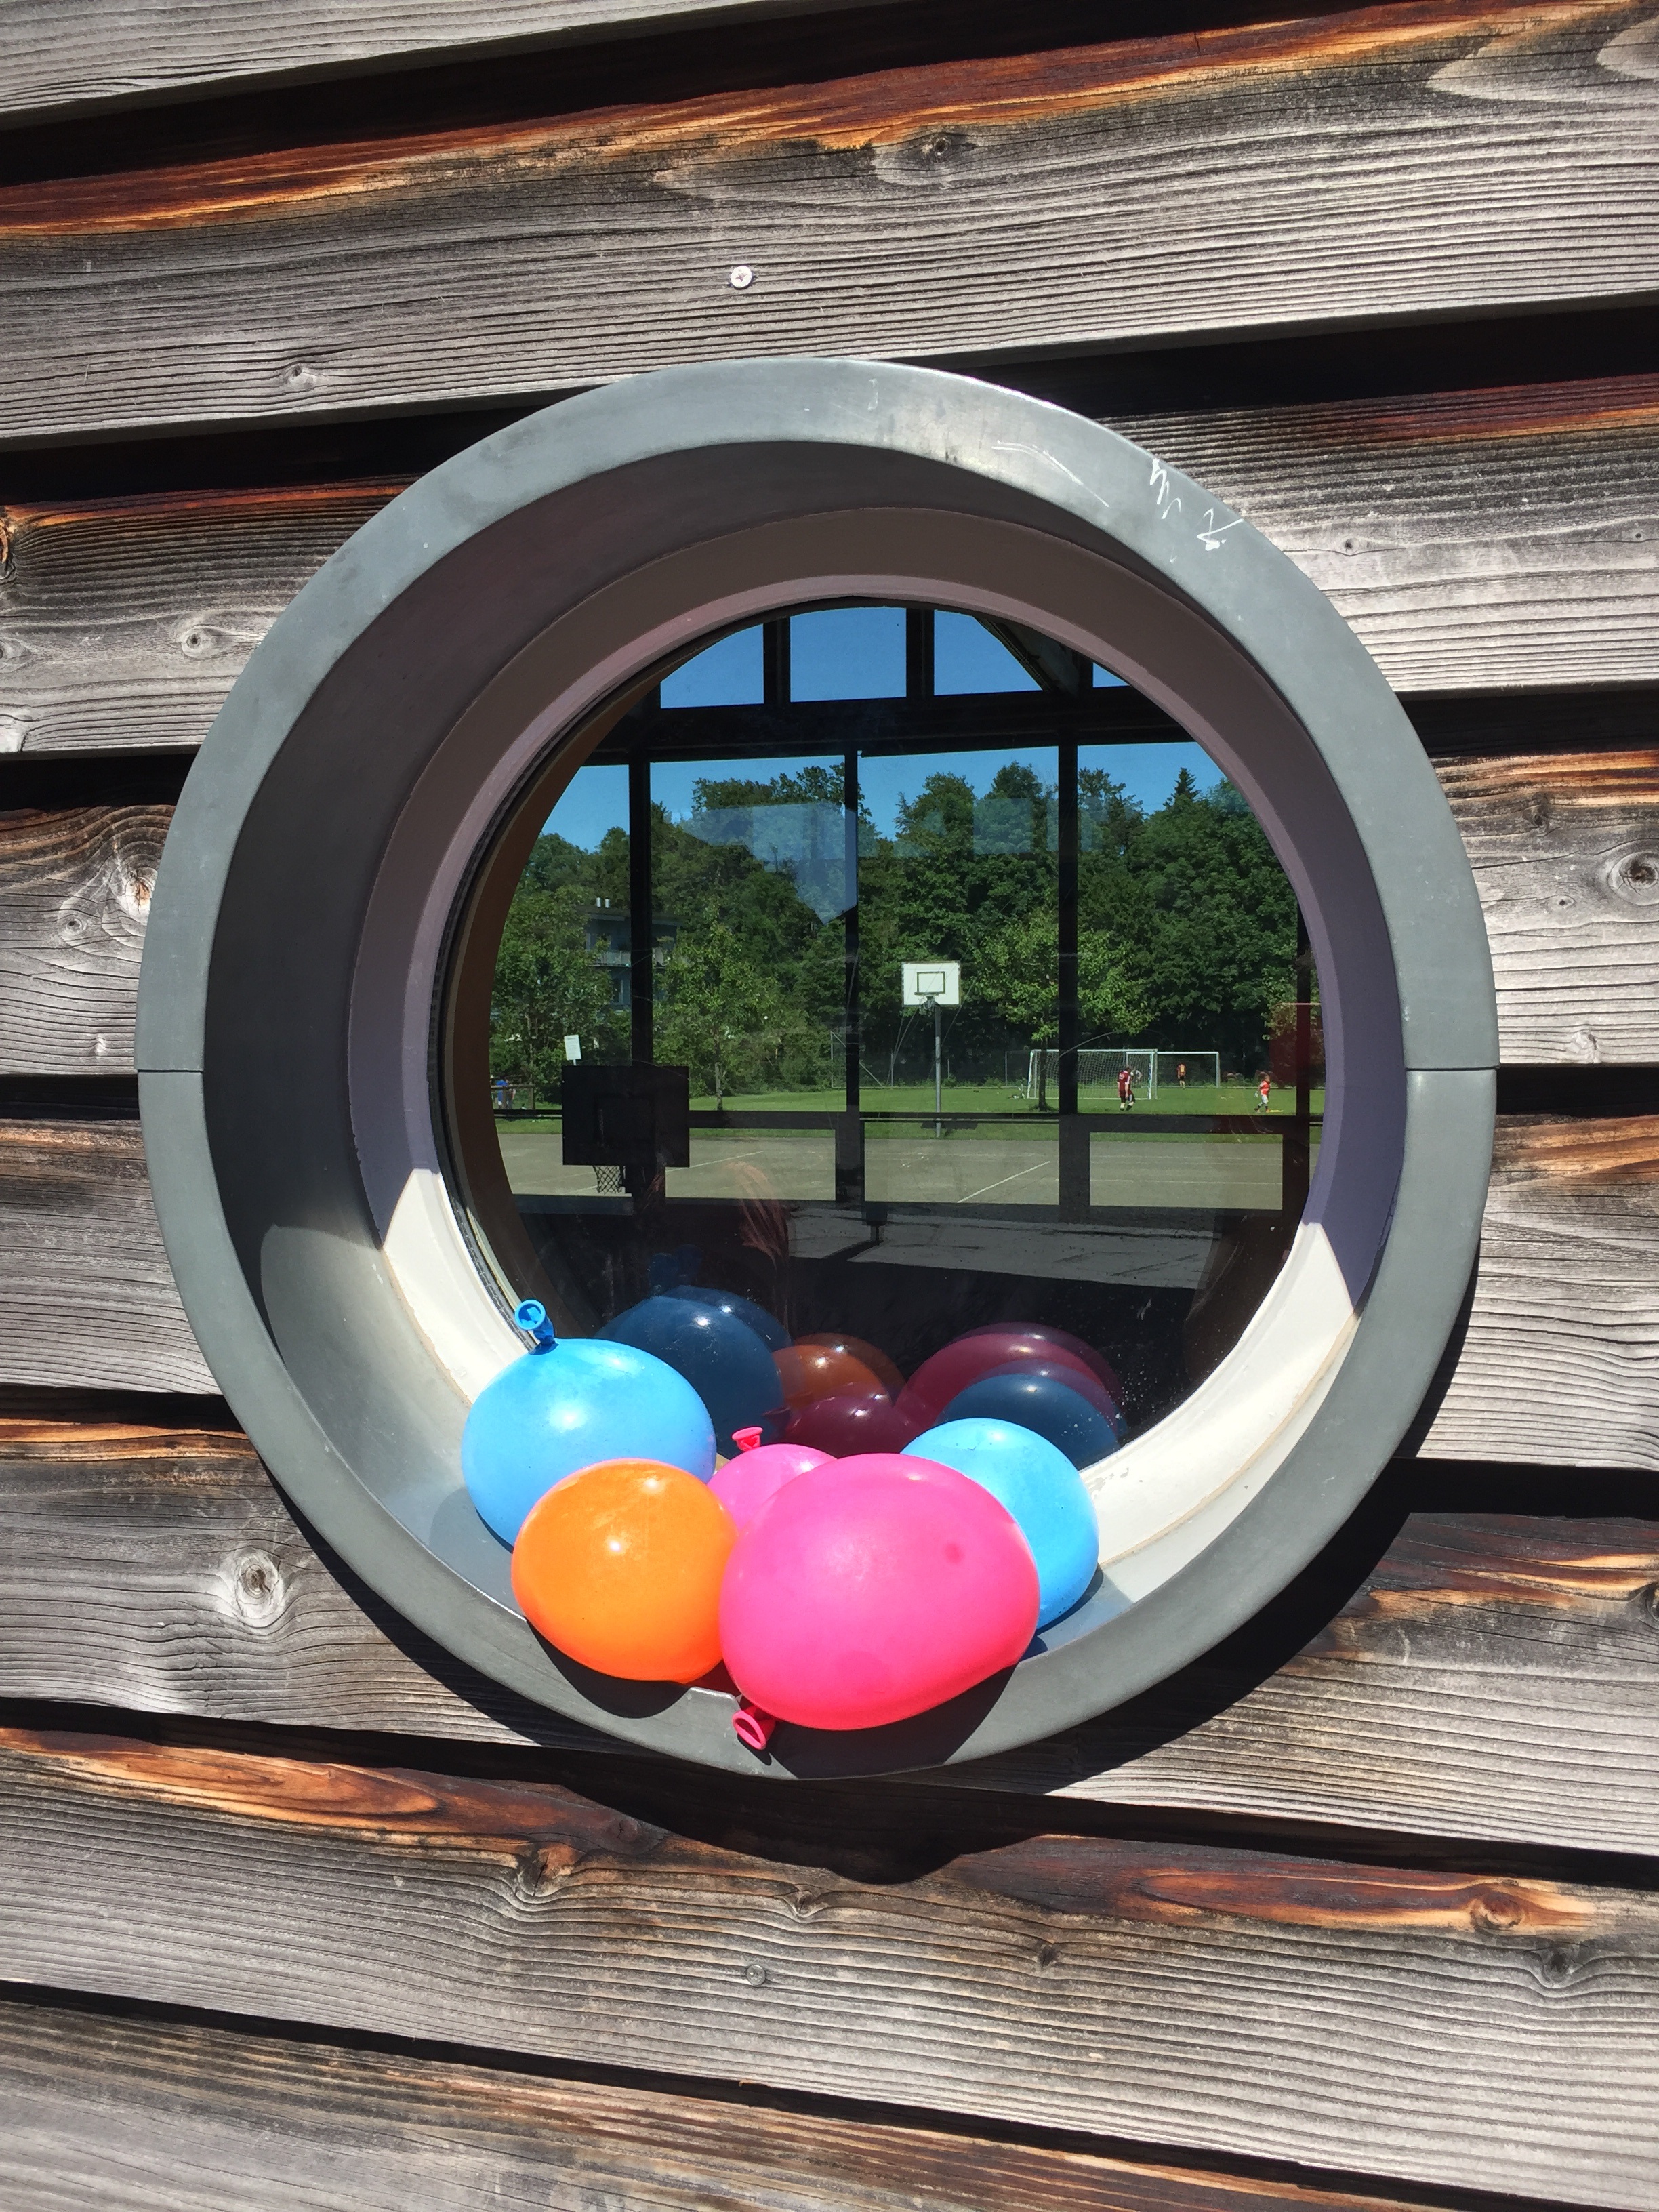
wheel, window, summer, color, circle, art, ballons, depth charges, water battle